Tom Dronkert

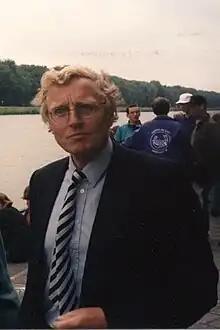
Tom Dronkert in 1996

Tom Dronkert (born 3 December 1944) is a Dutch rower. He competed in the men's coxed four event at the 1968 Summer Olympics.